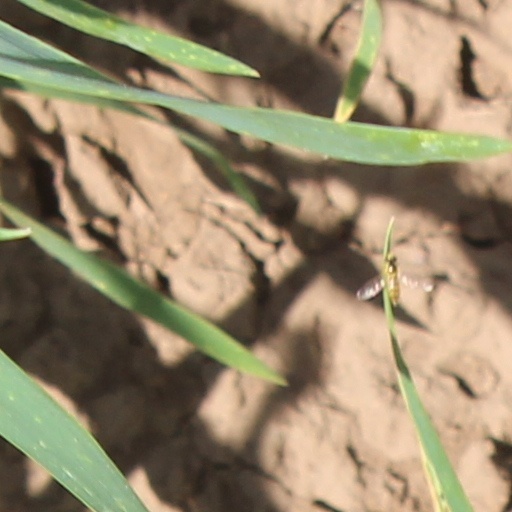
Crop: wheat